Antoine Picon

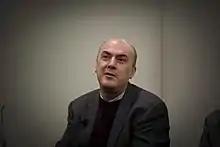
Antoine Picon in 2009

Antoine (Maurice Joseph Charles) Picon (born 8 March 1957) is a 20th-/21st-century French professor of the History of Architecture and technology and co-director of Doctoral Programs (PhD & DDes) at the Harvard Graduate School of Design. He teaches courses in the history and theory of architecture and technology. He is member of the scientific committee of the École Nationale Supérieure d'Architecture de Versailles (ENSAV).